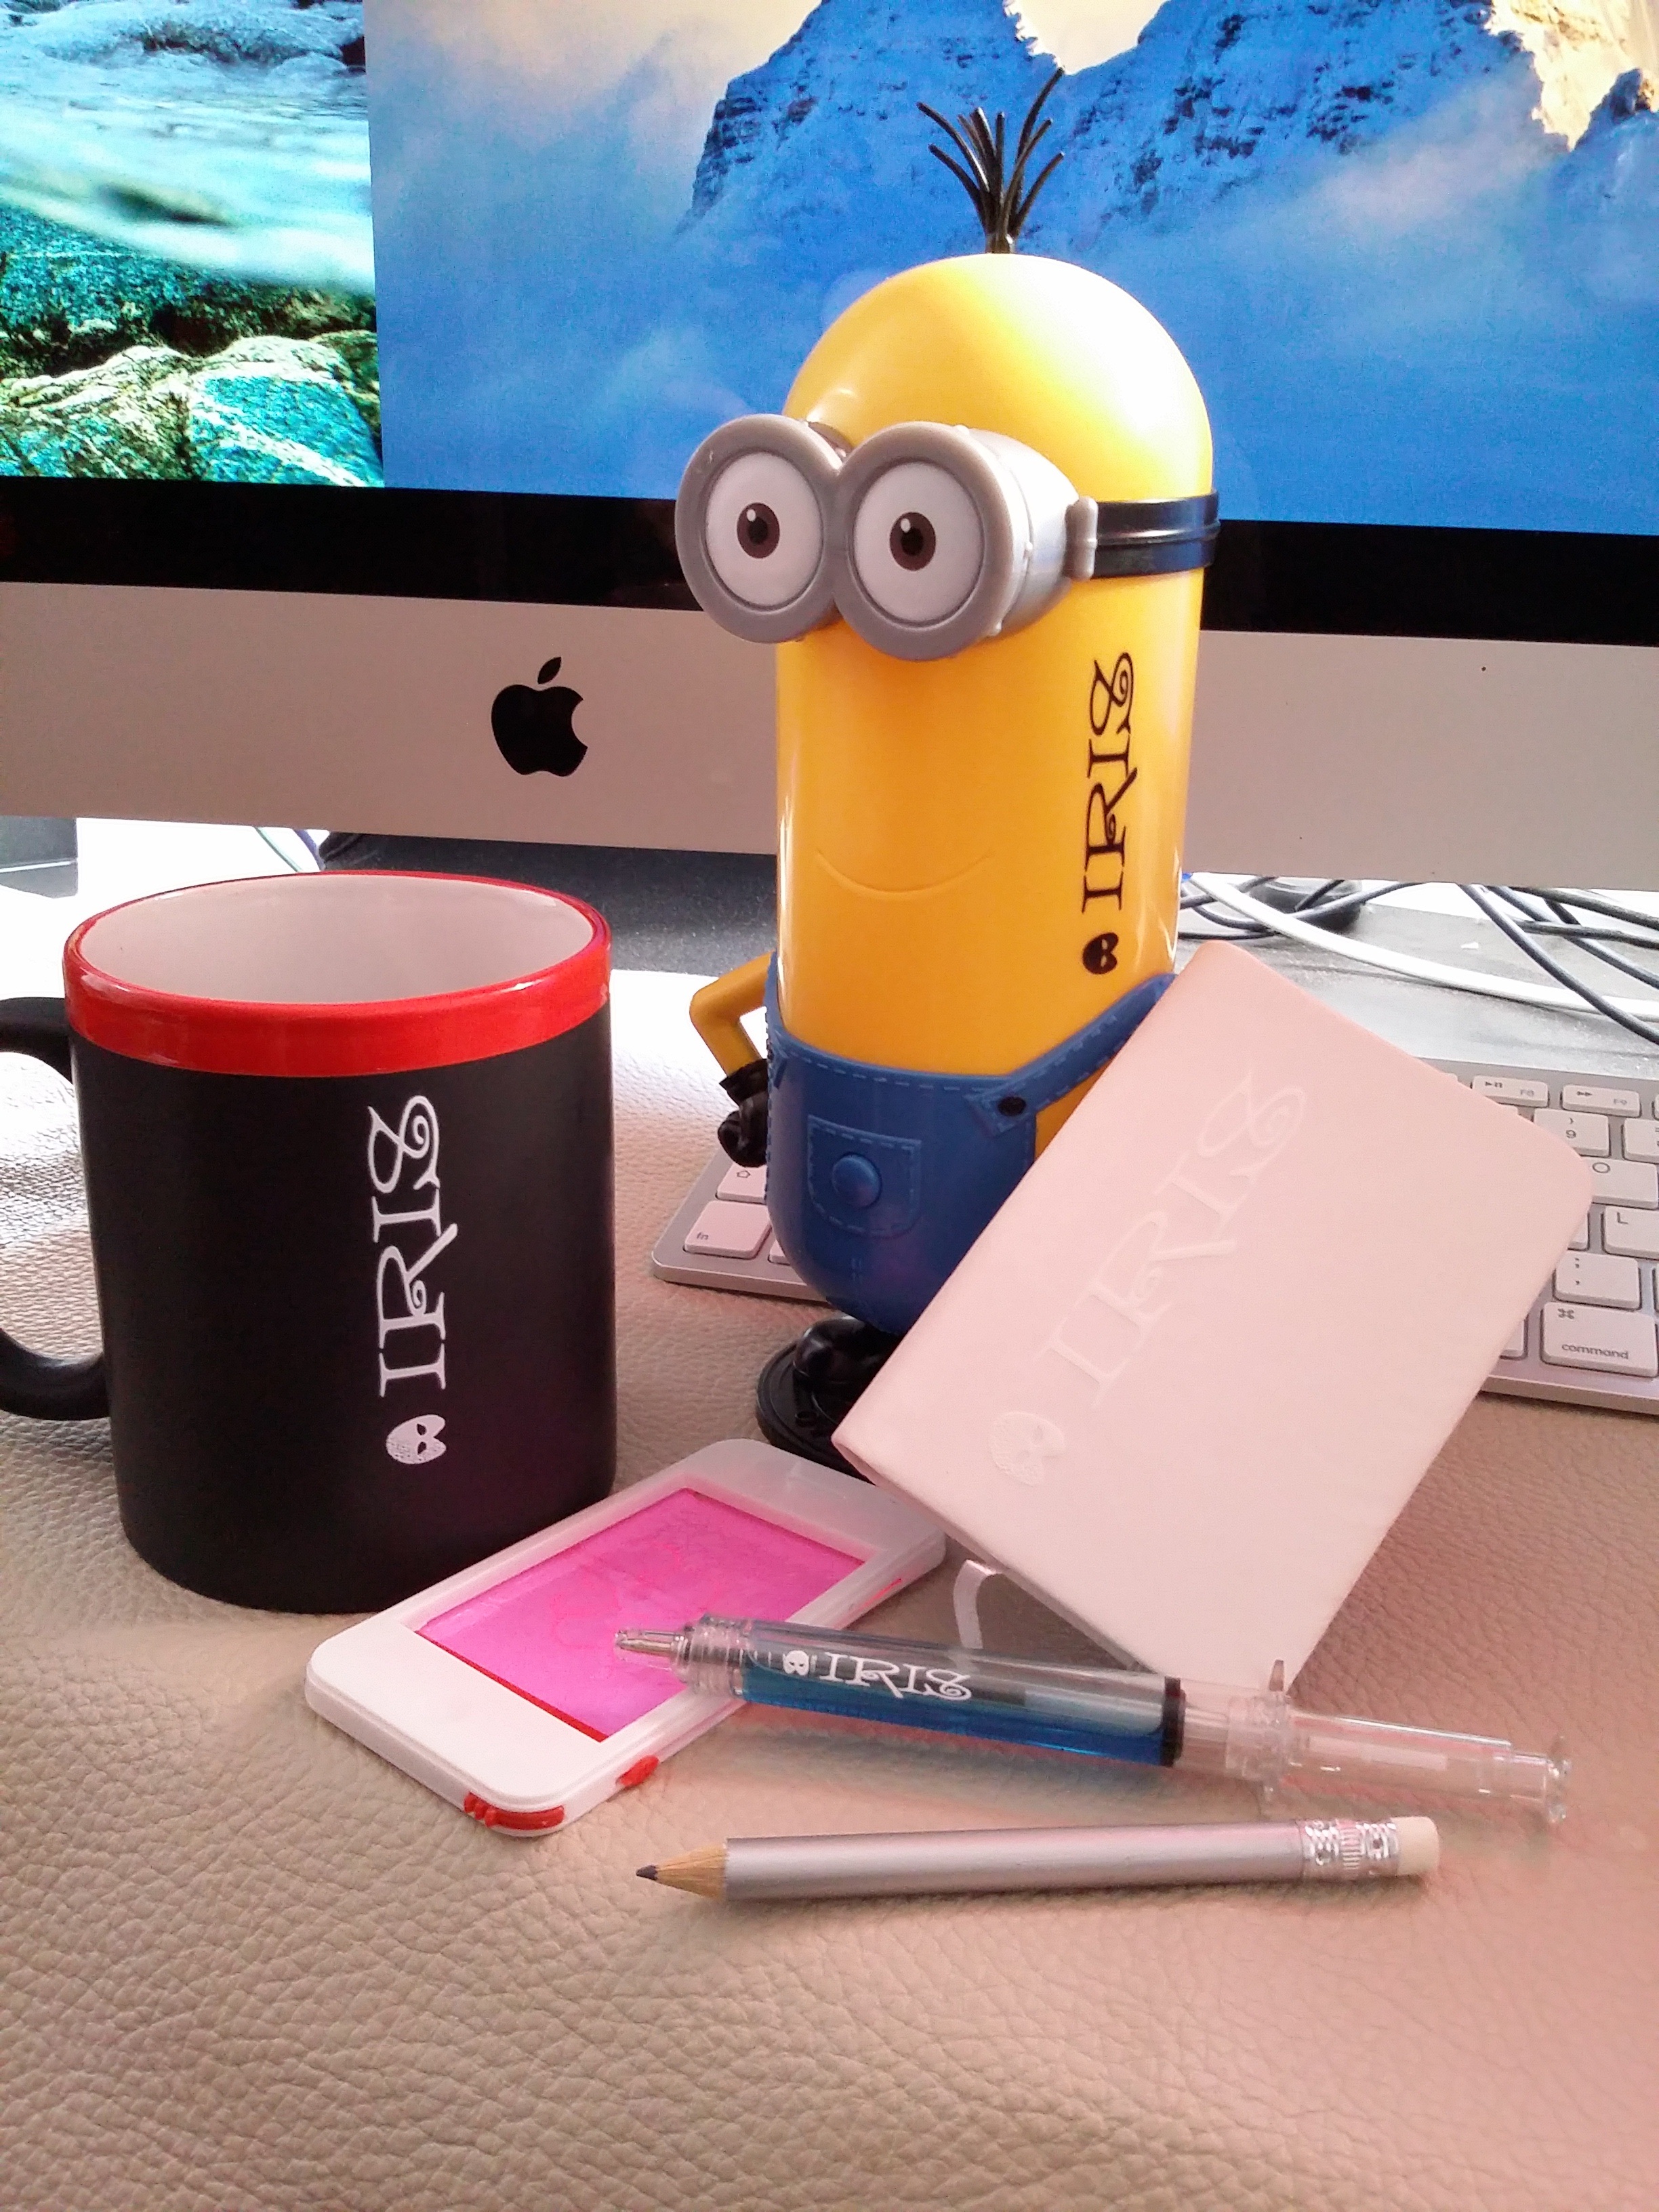
color, merchandise, brand, gifts, art, children, illustration, design, graphic design, henchman